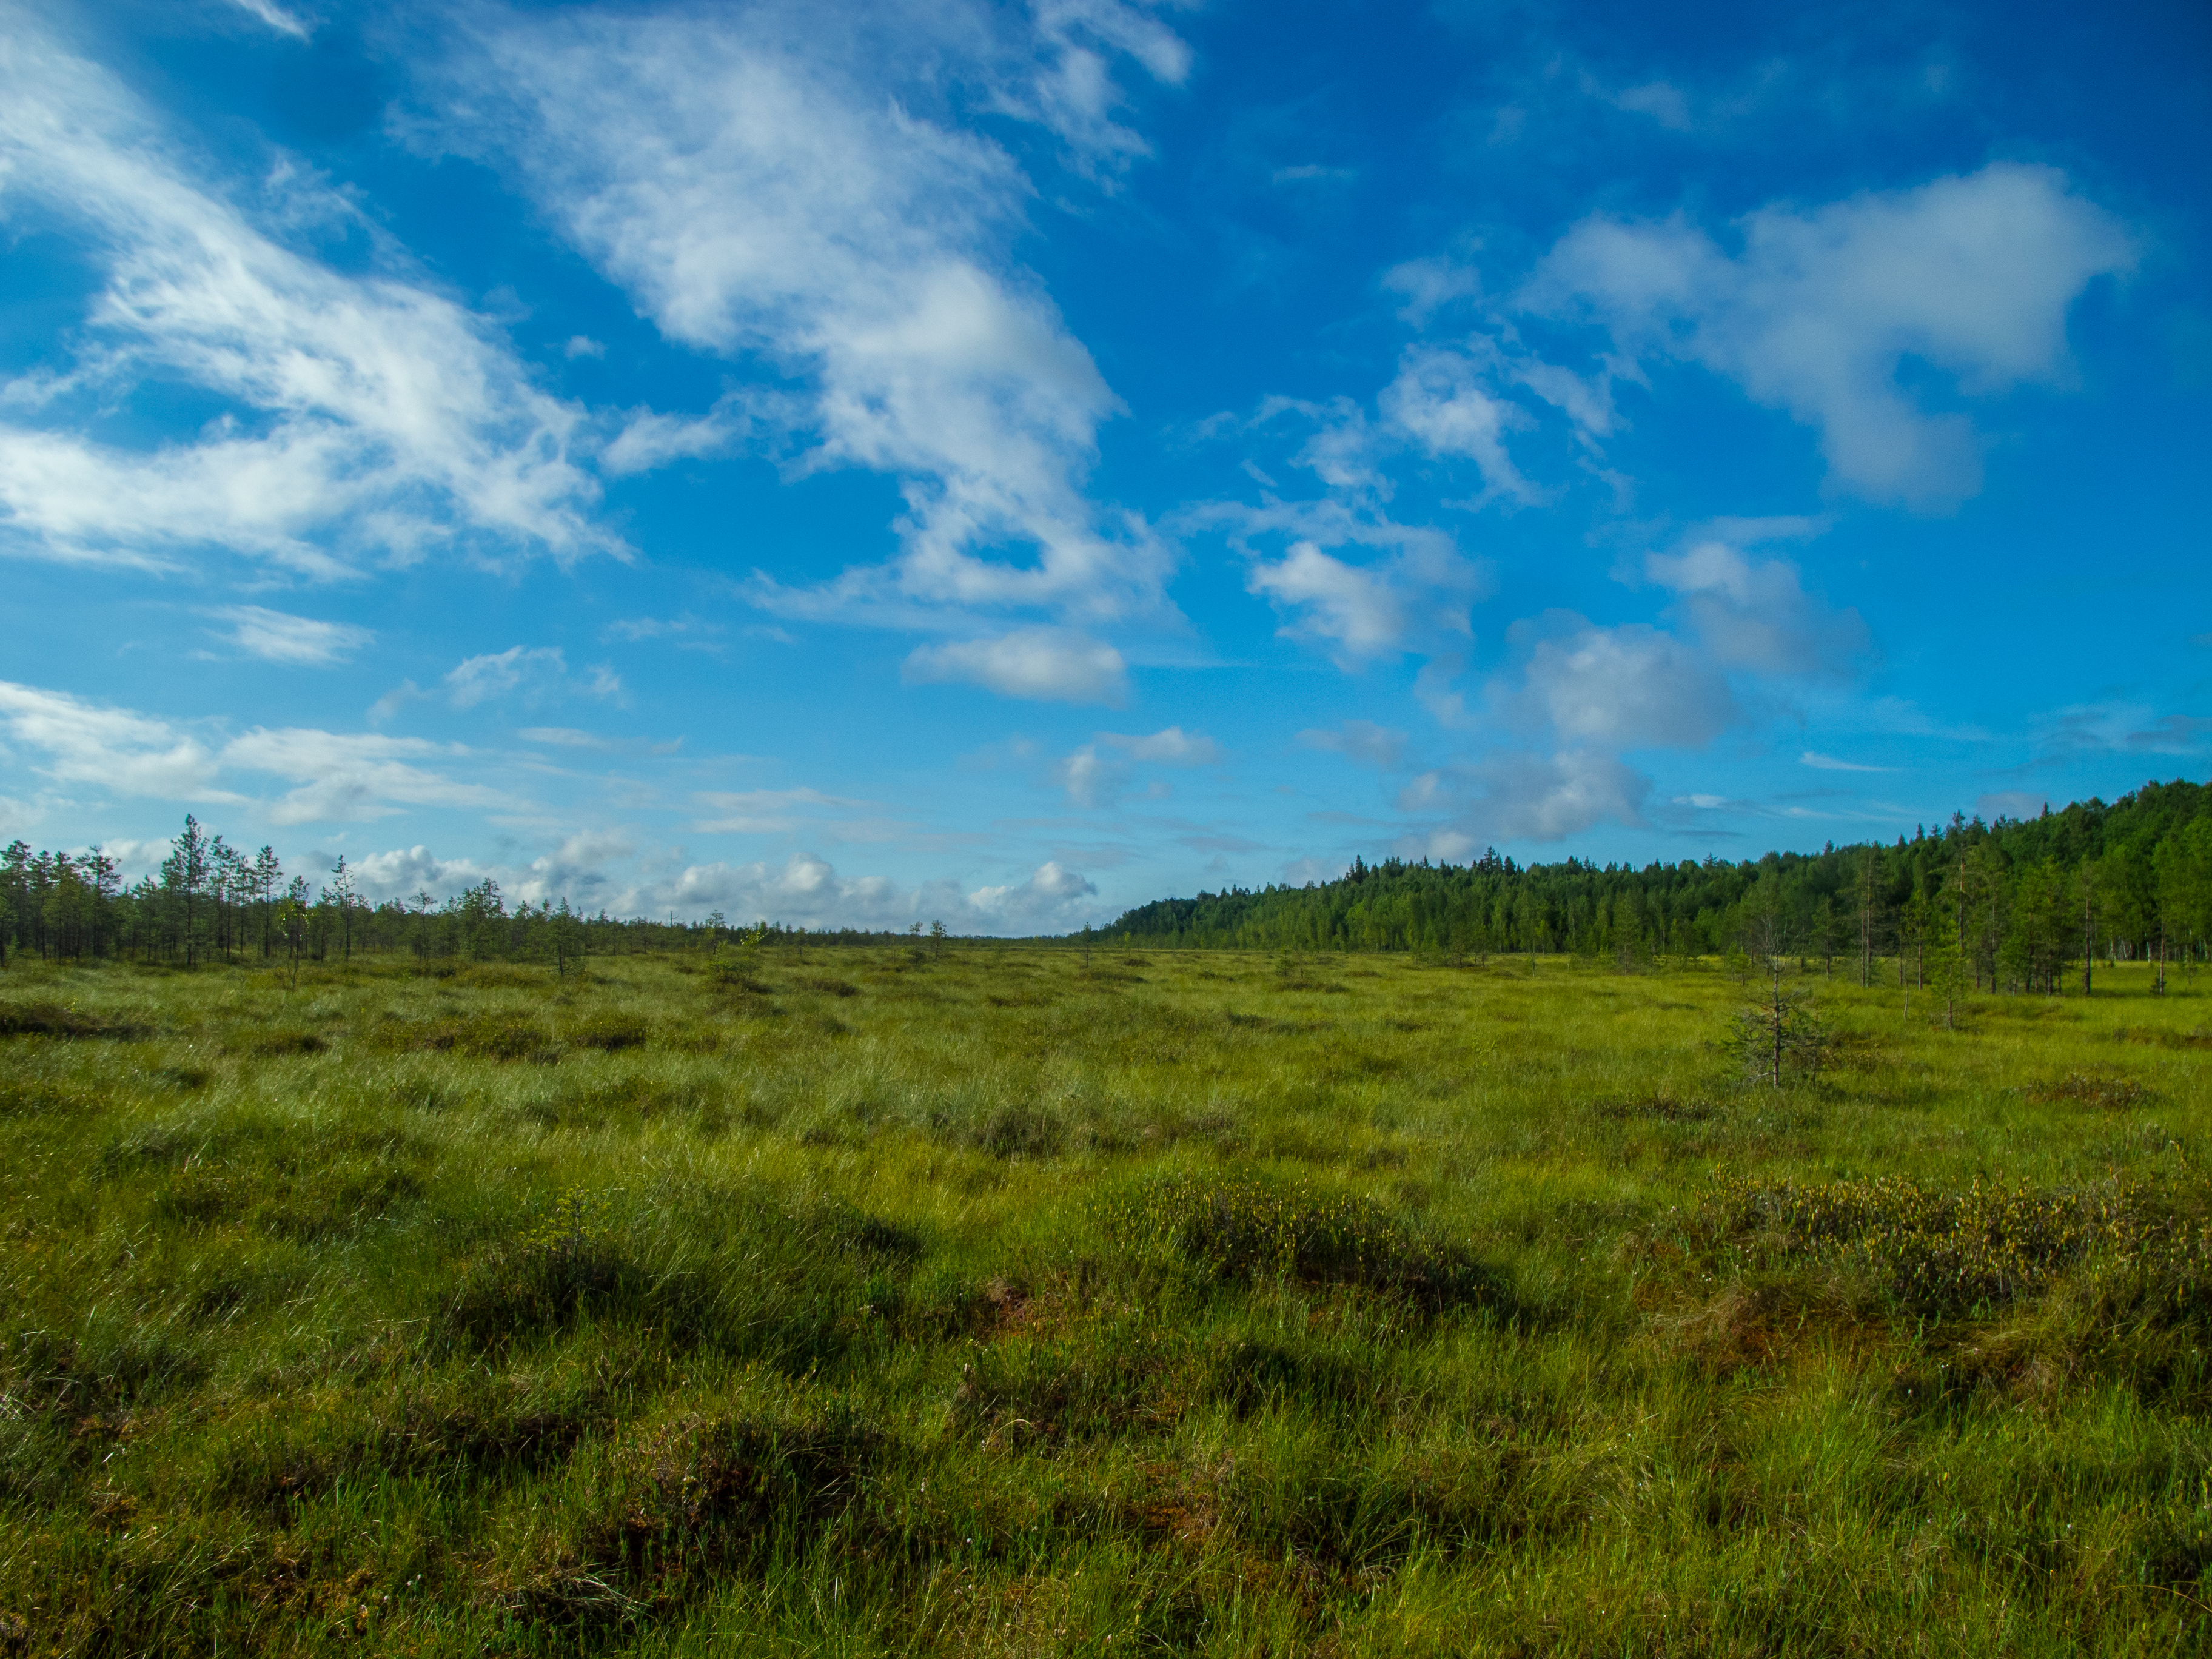
image, grassland, natural landscape, sky, natural environment, nature, meadow, pasture, green, prairie, grass, vegetation, plain, cloud, wilderness, steppe, nature reserve, land lot, hill, ecoregion, field, tree, landscape, grass family, highland, rural area, horizon, plant, plant community, photography, mountain, savanna, tundra, cumulus, fell, forest, meteorological phenomenon, national park, wildflower